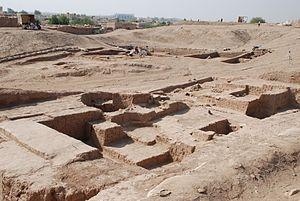
L'histoire de la Mésopotamie débute avec le développement des communautés sédentaires dans le nord de la Mésopotamie au début du Néolithique, et s'achève dans l'Antiquité tardive. Elle est reconstituée grâce à l'analyse des fouilles archéologiques des sites de cette région, et à partir du IVᵉ millénaire av. J.‑C. par des textes écrits essentiellement sur des tablettes d'argile, la Mésopotamie étant l'une des premières civilisations à inventer l'écriture, avec l’Égypte antique.